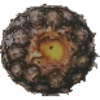
Label: pineapple